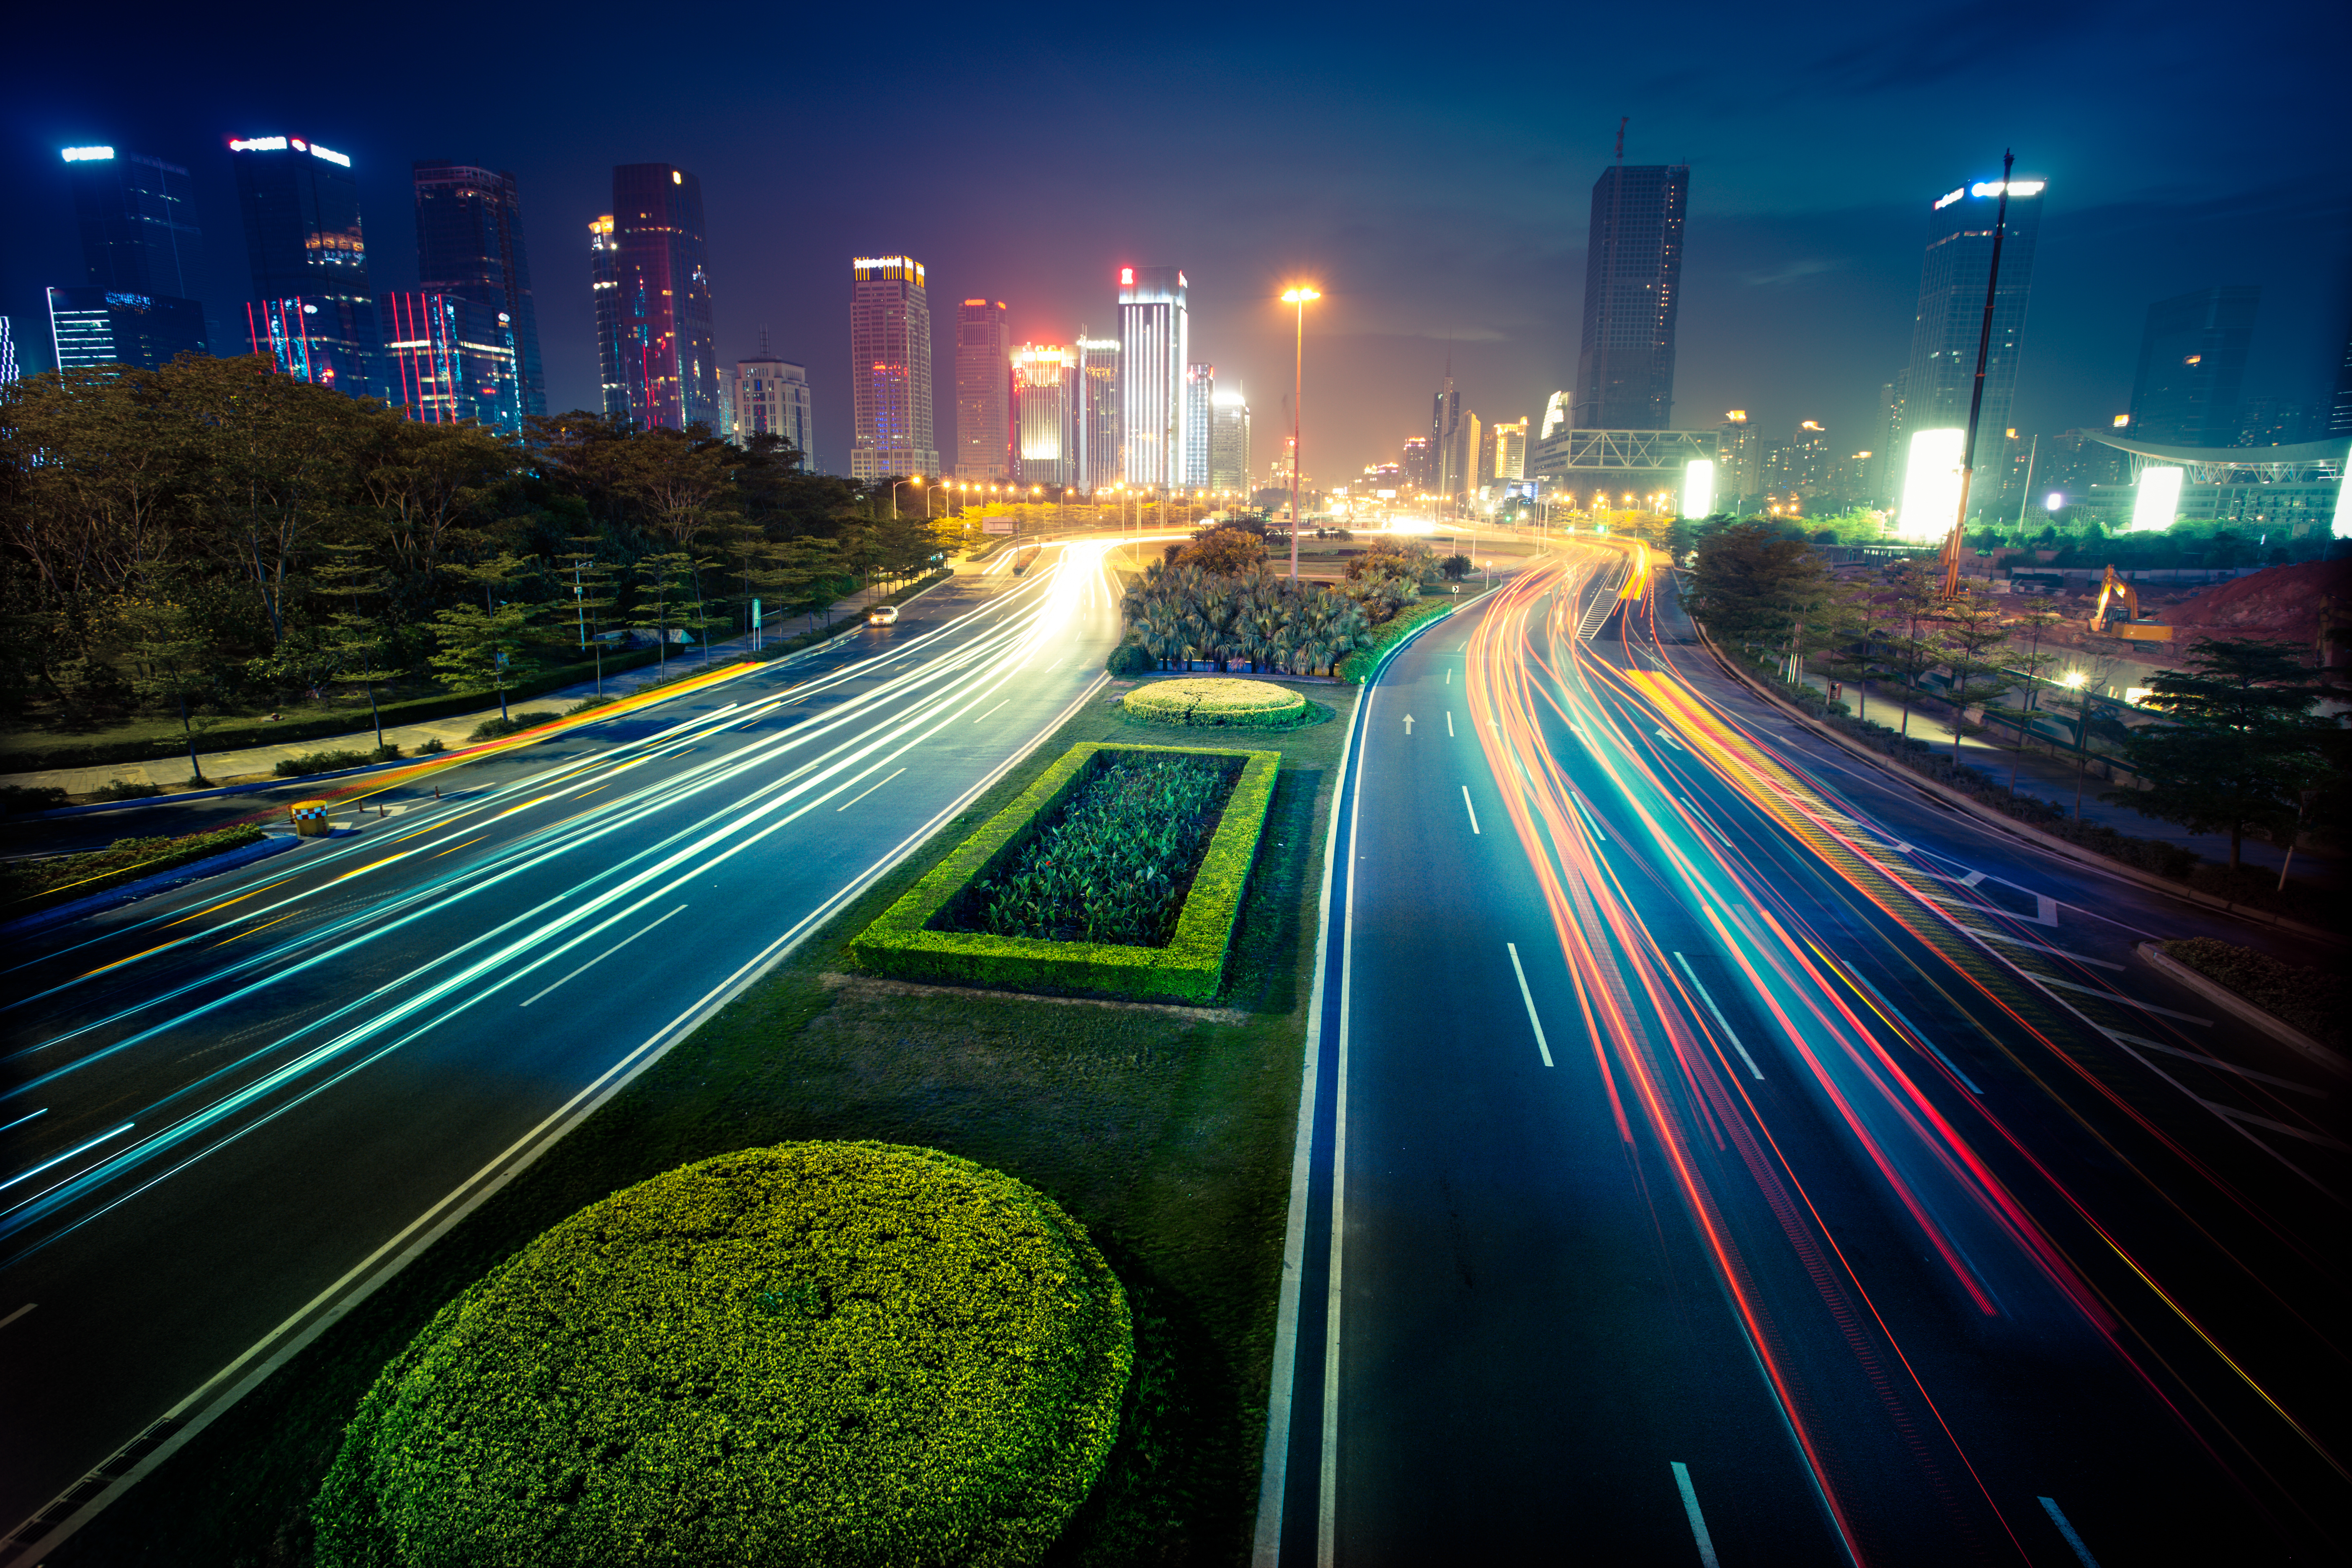
abstract, architecture, asphalt, auto, automobile, background, blue, blur, building, bus, business, capital, car, central, city, cityscape, dark, downtown, dramatic, drive, evening, fast, freeway, highway, journey, landmark, landscape, light, modern, motion, movement, neon, night, road, scene, skyline, skyscraper, speed, street, traffic, trail, trails, transport, transportation, travel, twilight, urban, vehicle, way, green, metropolitan area, urban area, infrastructure, metropolis, tower block, electricity, street light, thoroughfare, tower, Colorfulness, midnight, human settlement, hedge, lane, public utility, lens flare, electrical supply, Security lighting